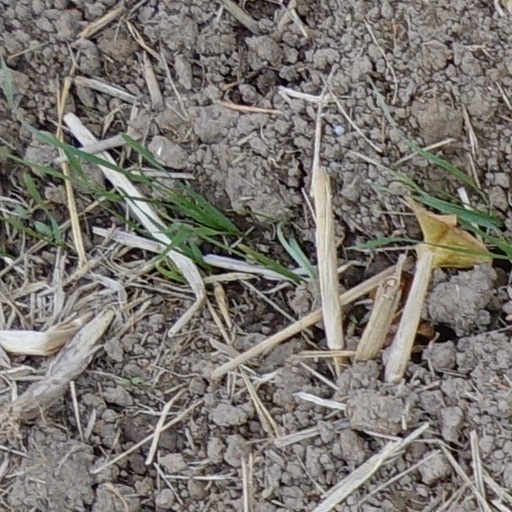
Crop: wheat